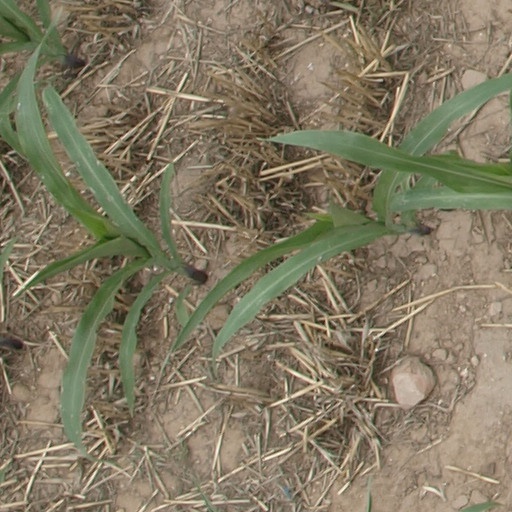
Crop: maize; corn